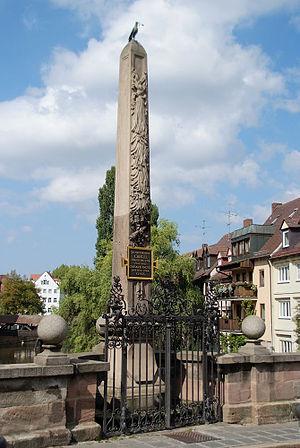
Le pont Charles de Nuremberg est le nom donné à deux ponts qui enjambent la rivière Pegnitz dans la vieille ville de Nuremberg :